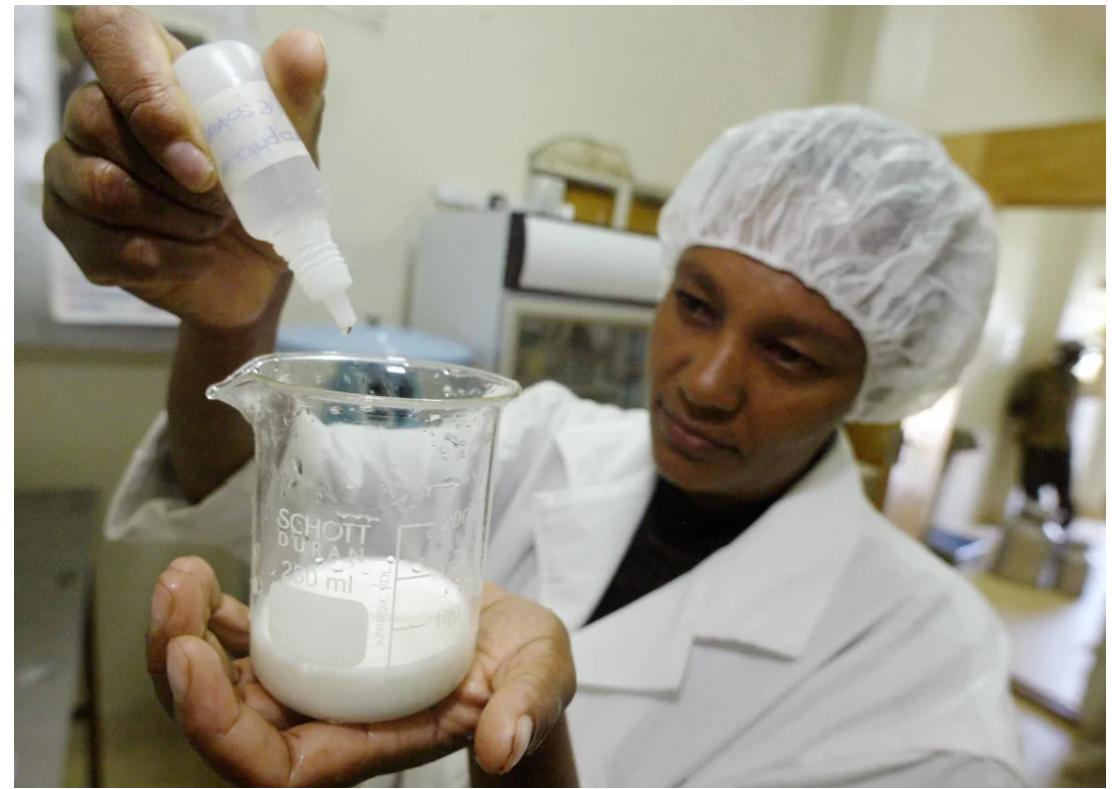
Daktari huyu, amefunga kichwa yake na kitamba, ameshika dawa kwa mkono ingine na glasi mkono ingine akiziweka hizi dawa ndogo ndogo.